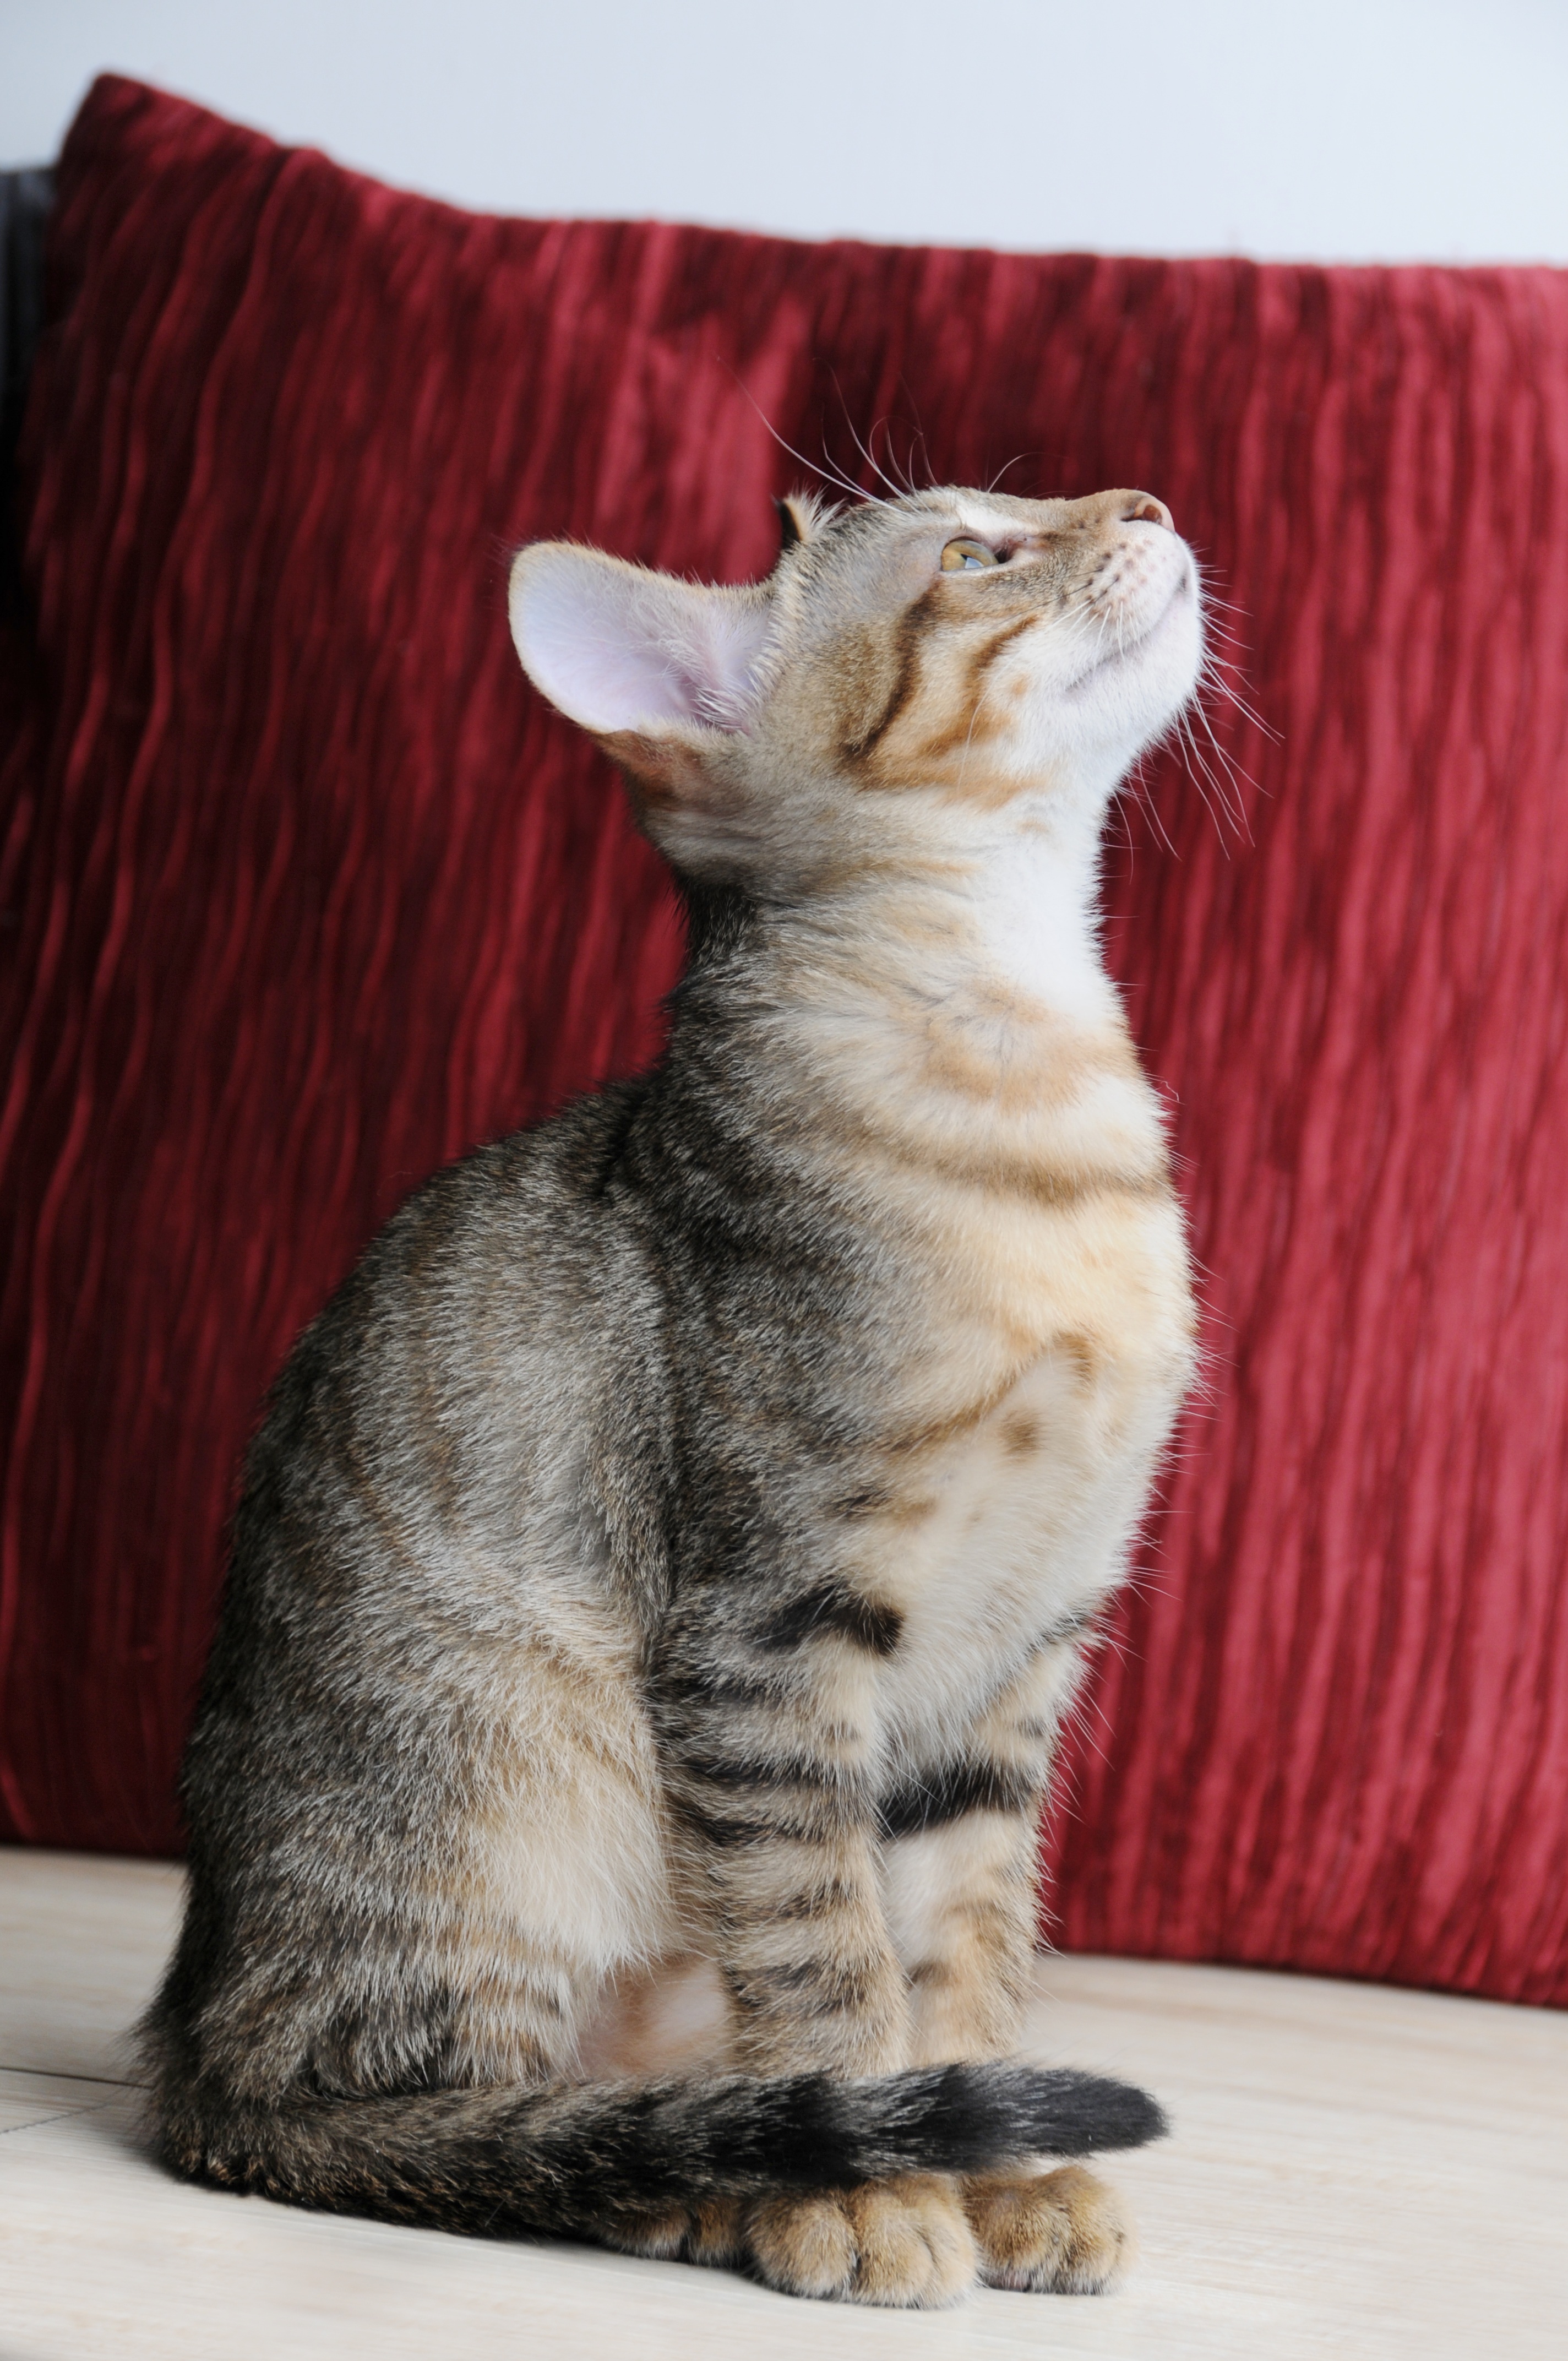
pet, kitten, cat, mammal, whiskers, vertebrate, sat, tabby cat, european shorthair, gel reviews, small to medium sized cats, cat like mammal, domestic short haired cat, american shorthair